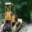
Label: tractor